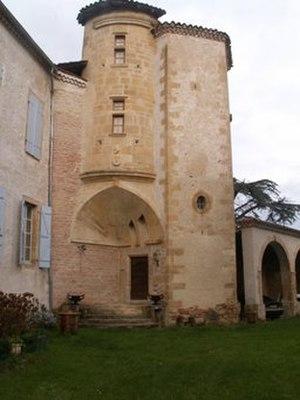
Photo de l'entrée du château de Latoue (France, Haute-Garonne)
Le château de Latoue ou de Latour est un château français située sur la commune de Latoue dans le département de la Haute-Garonne et la région Occitanie.
Latoue est une commune française située dans le département de la Haute-Garonne en région Occitanie.